The Sleeping Dictionary (novel)

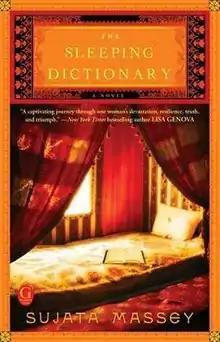
First edition (publ. Gallery Books)

The Sleeping Dictionary is a novel by American writer Sujata Massey. It is the first book in the Daughters of Bengal series and was released in paperback on August 20, 2013. Set in late Raj India, "The Sleeping Dictionary" tells the story of a young peasant girl, who makes her way to Calcutta and is caught between the raging independence movement and the British colonial society she finds herself inhabiting.